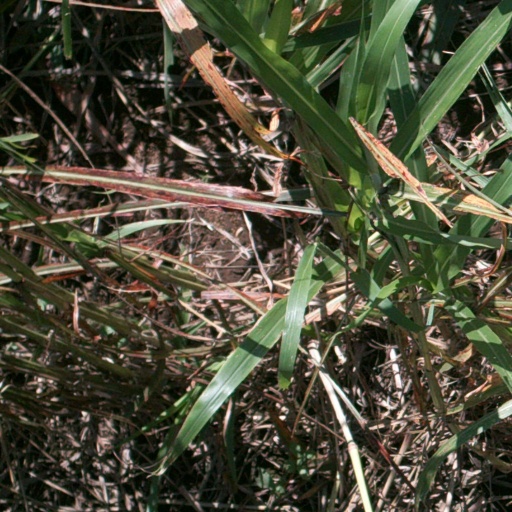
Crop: sorghum